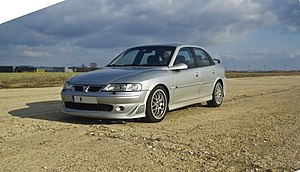
Opel Vectra B / Specialversioner
Opel Vectra i500 (1997–2000)
Opel Vectra B er en stor mellemklassebil fra den tyske bilfabrikant Opel. Modellen afløste Vectra A i oktober 1995. Det første år blev modellen ligesom forgængeren produceret i en sedan- og i en combi coupé-udgave; året efter kom der for første gang siden 1975 igen en stationcar fra Opel i denne klasse. I efteråret 1998 blev modelserien modificeret.